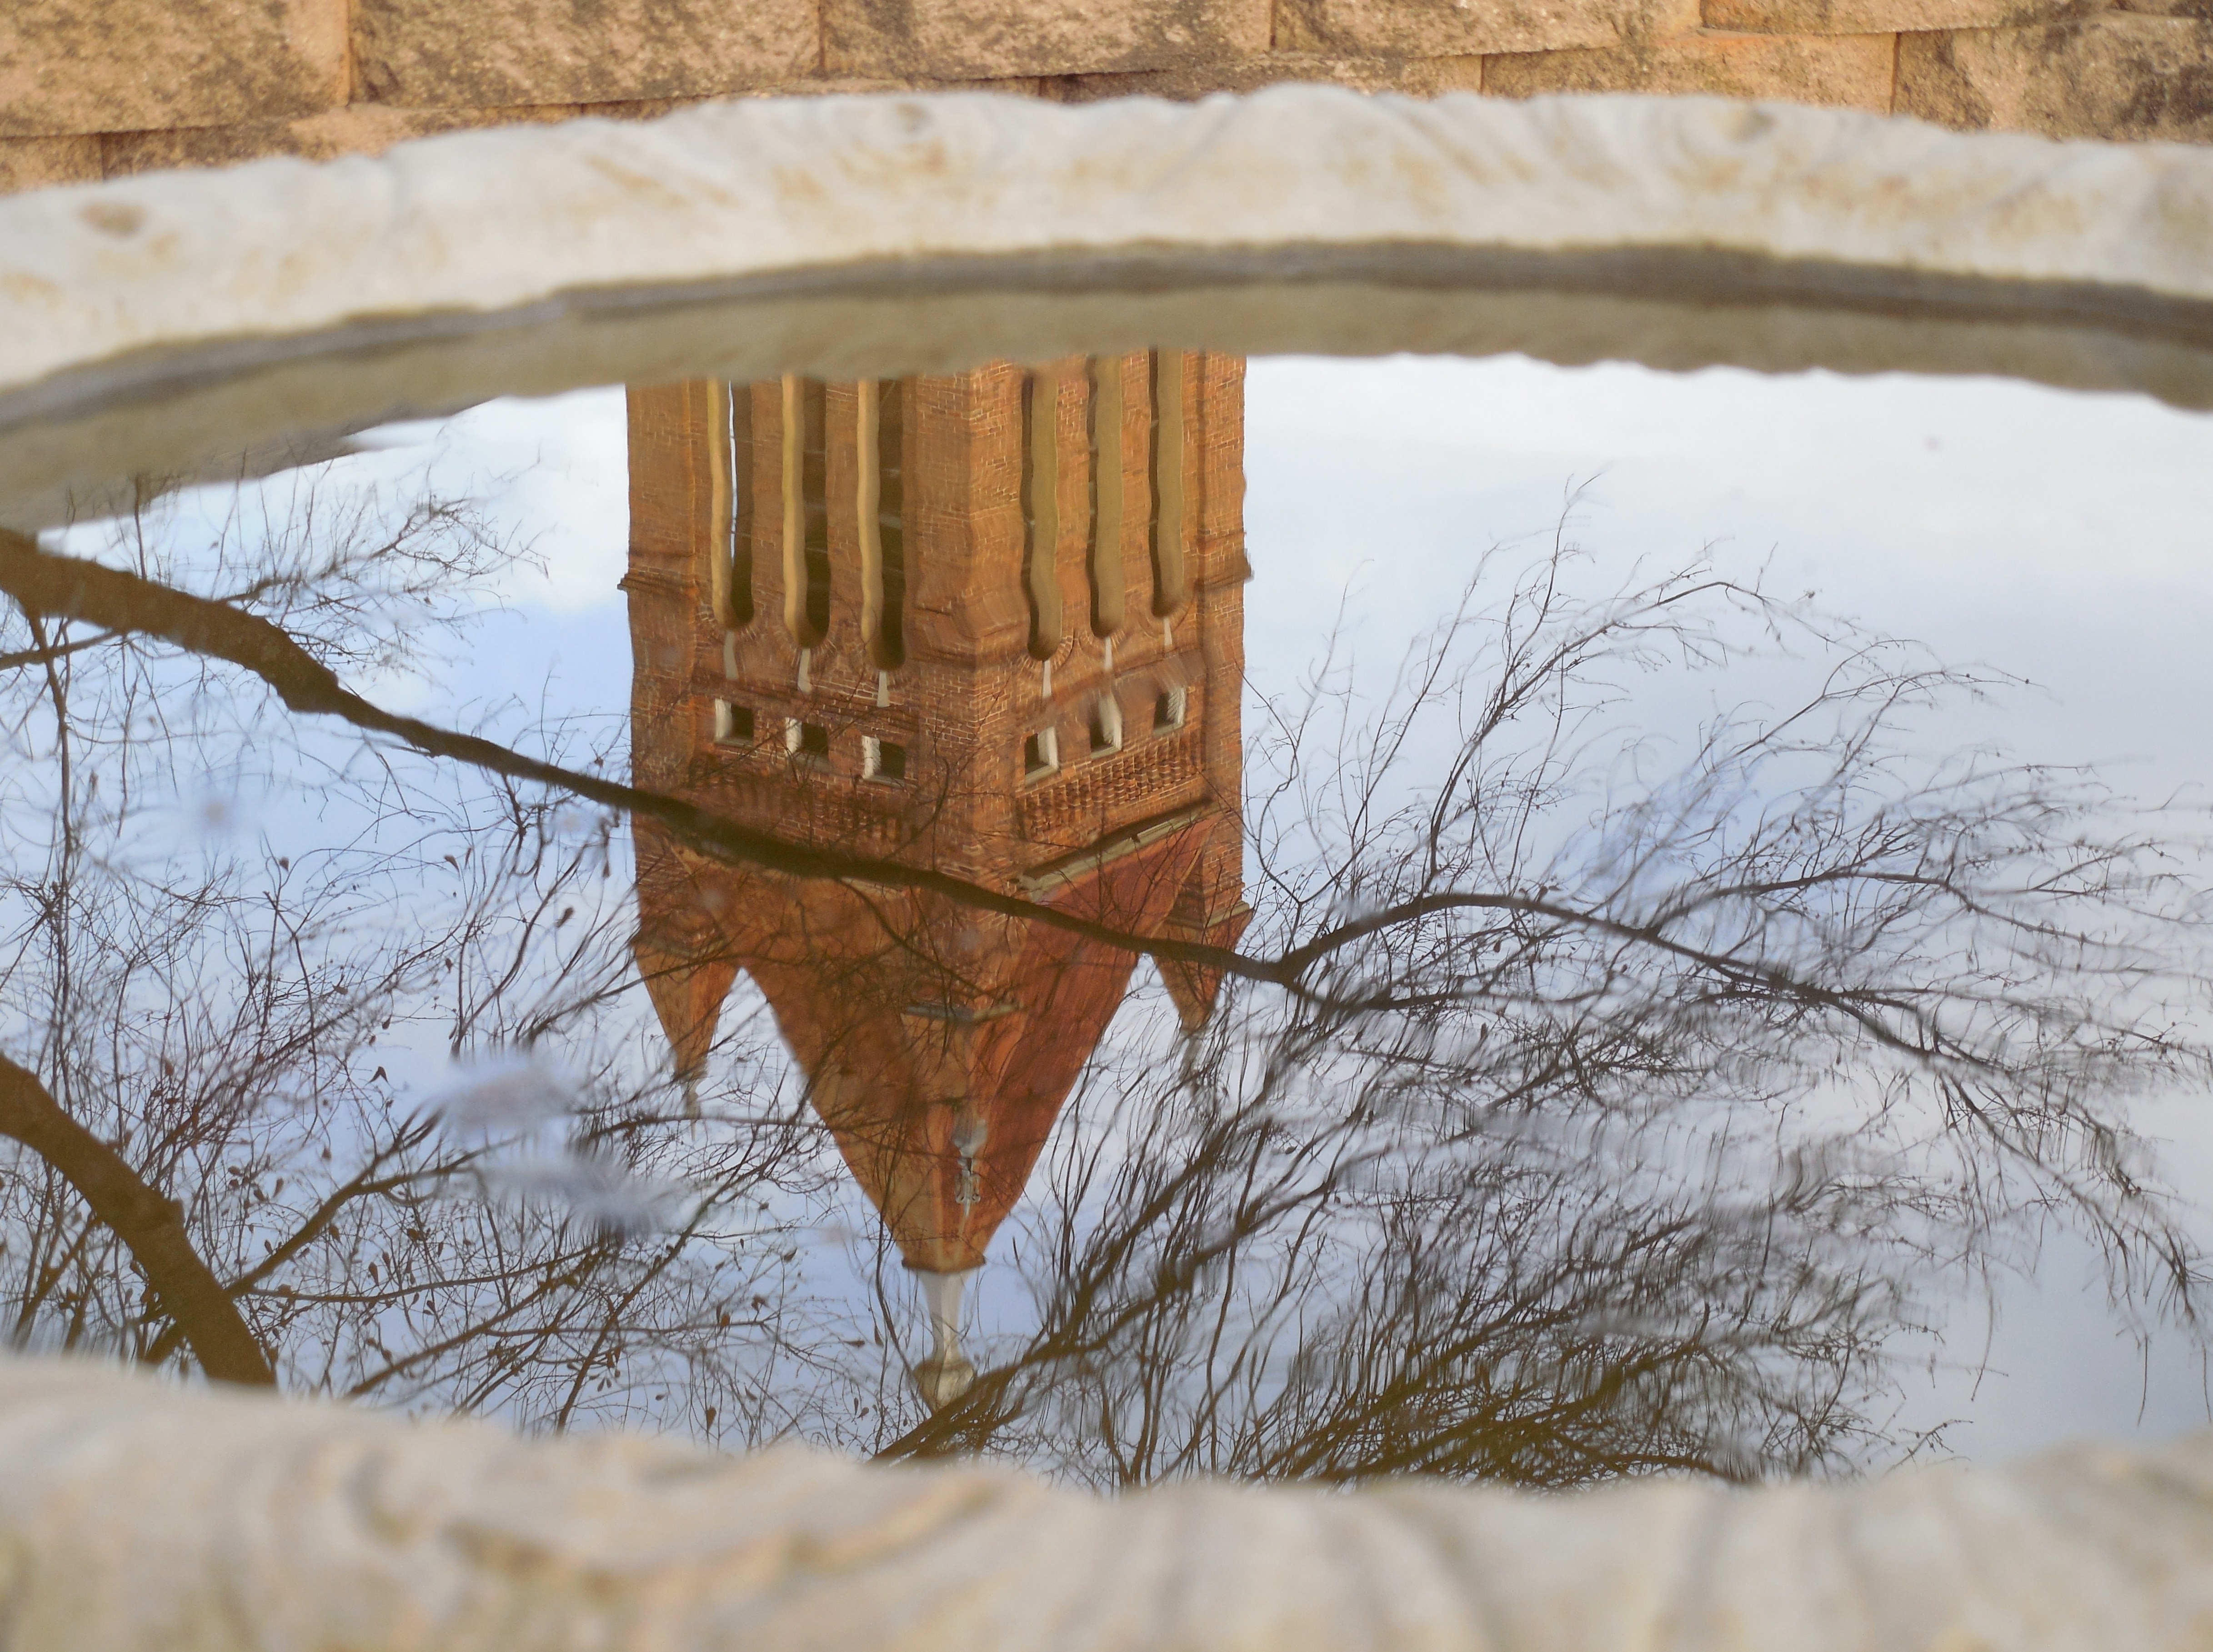
tree, water, snow, winter, sky, wood, leaf, round, reflection, tower, tranquil, clean, blue, garden, pottery, season, concrete, terracotta, bell tower, surface, blue sky, textured, reflect, sculpture, limbs, branches, cement, reflective, mirror, flat, still, image, mirrored, bird bath